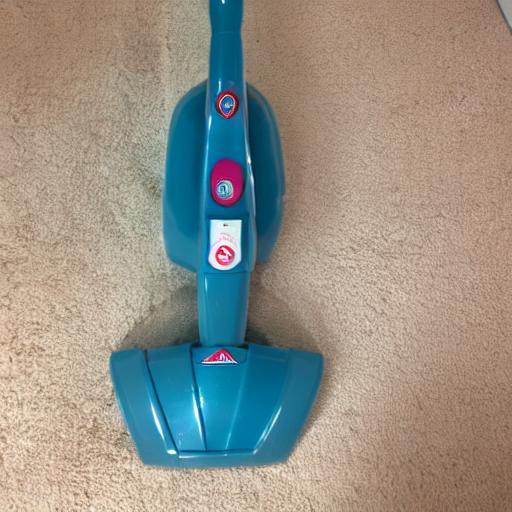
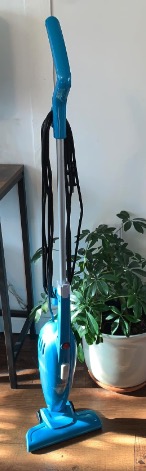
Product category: items_vacuum
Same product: no